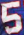
Number: 5